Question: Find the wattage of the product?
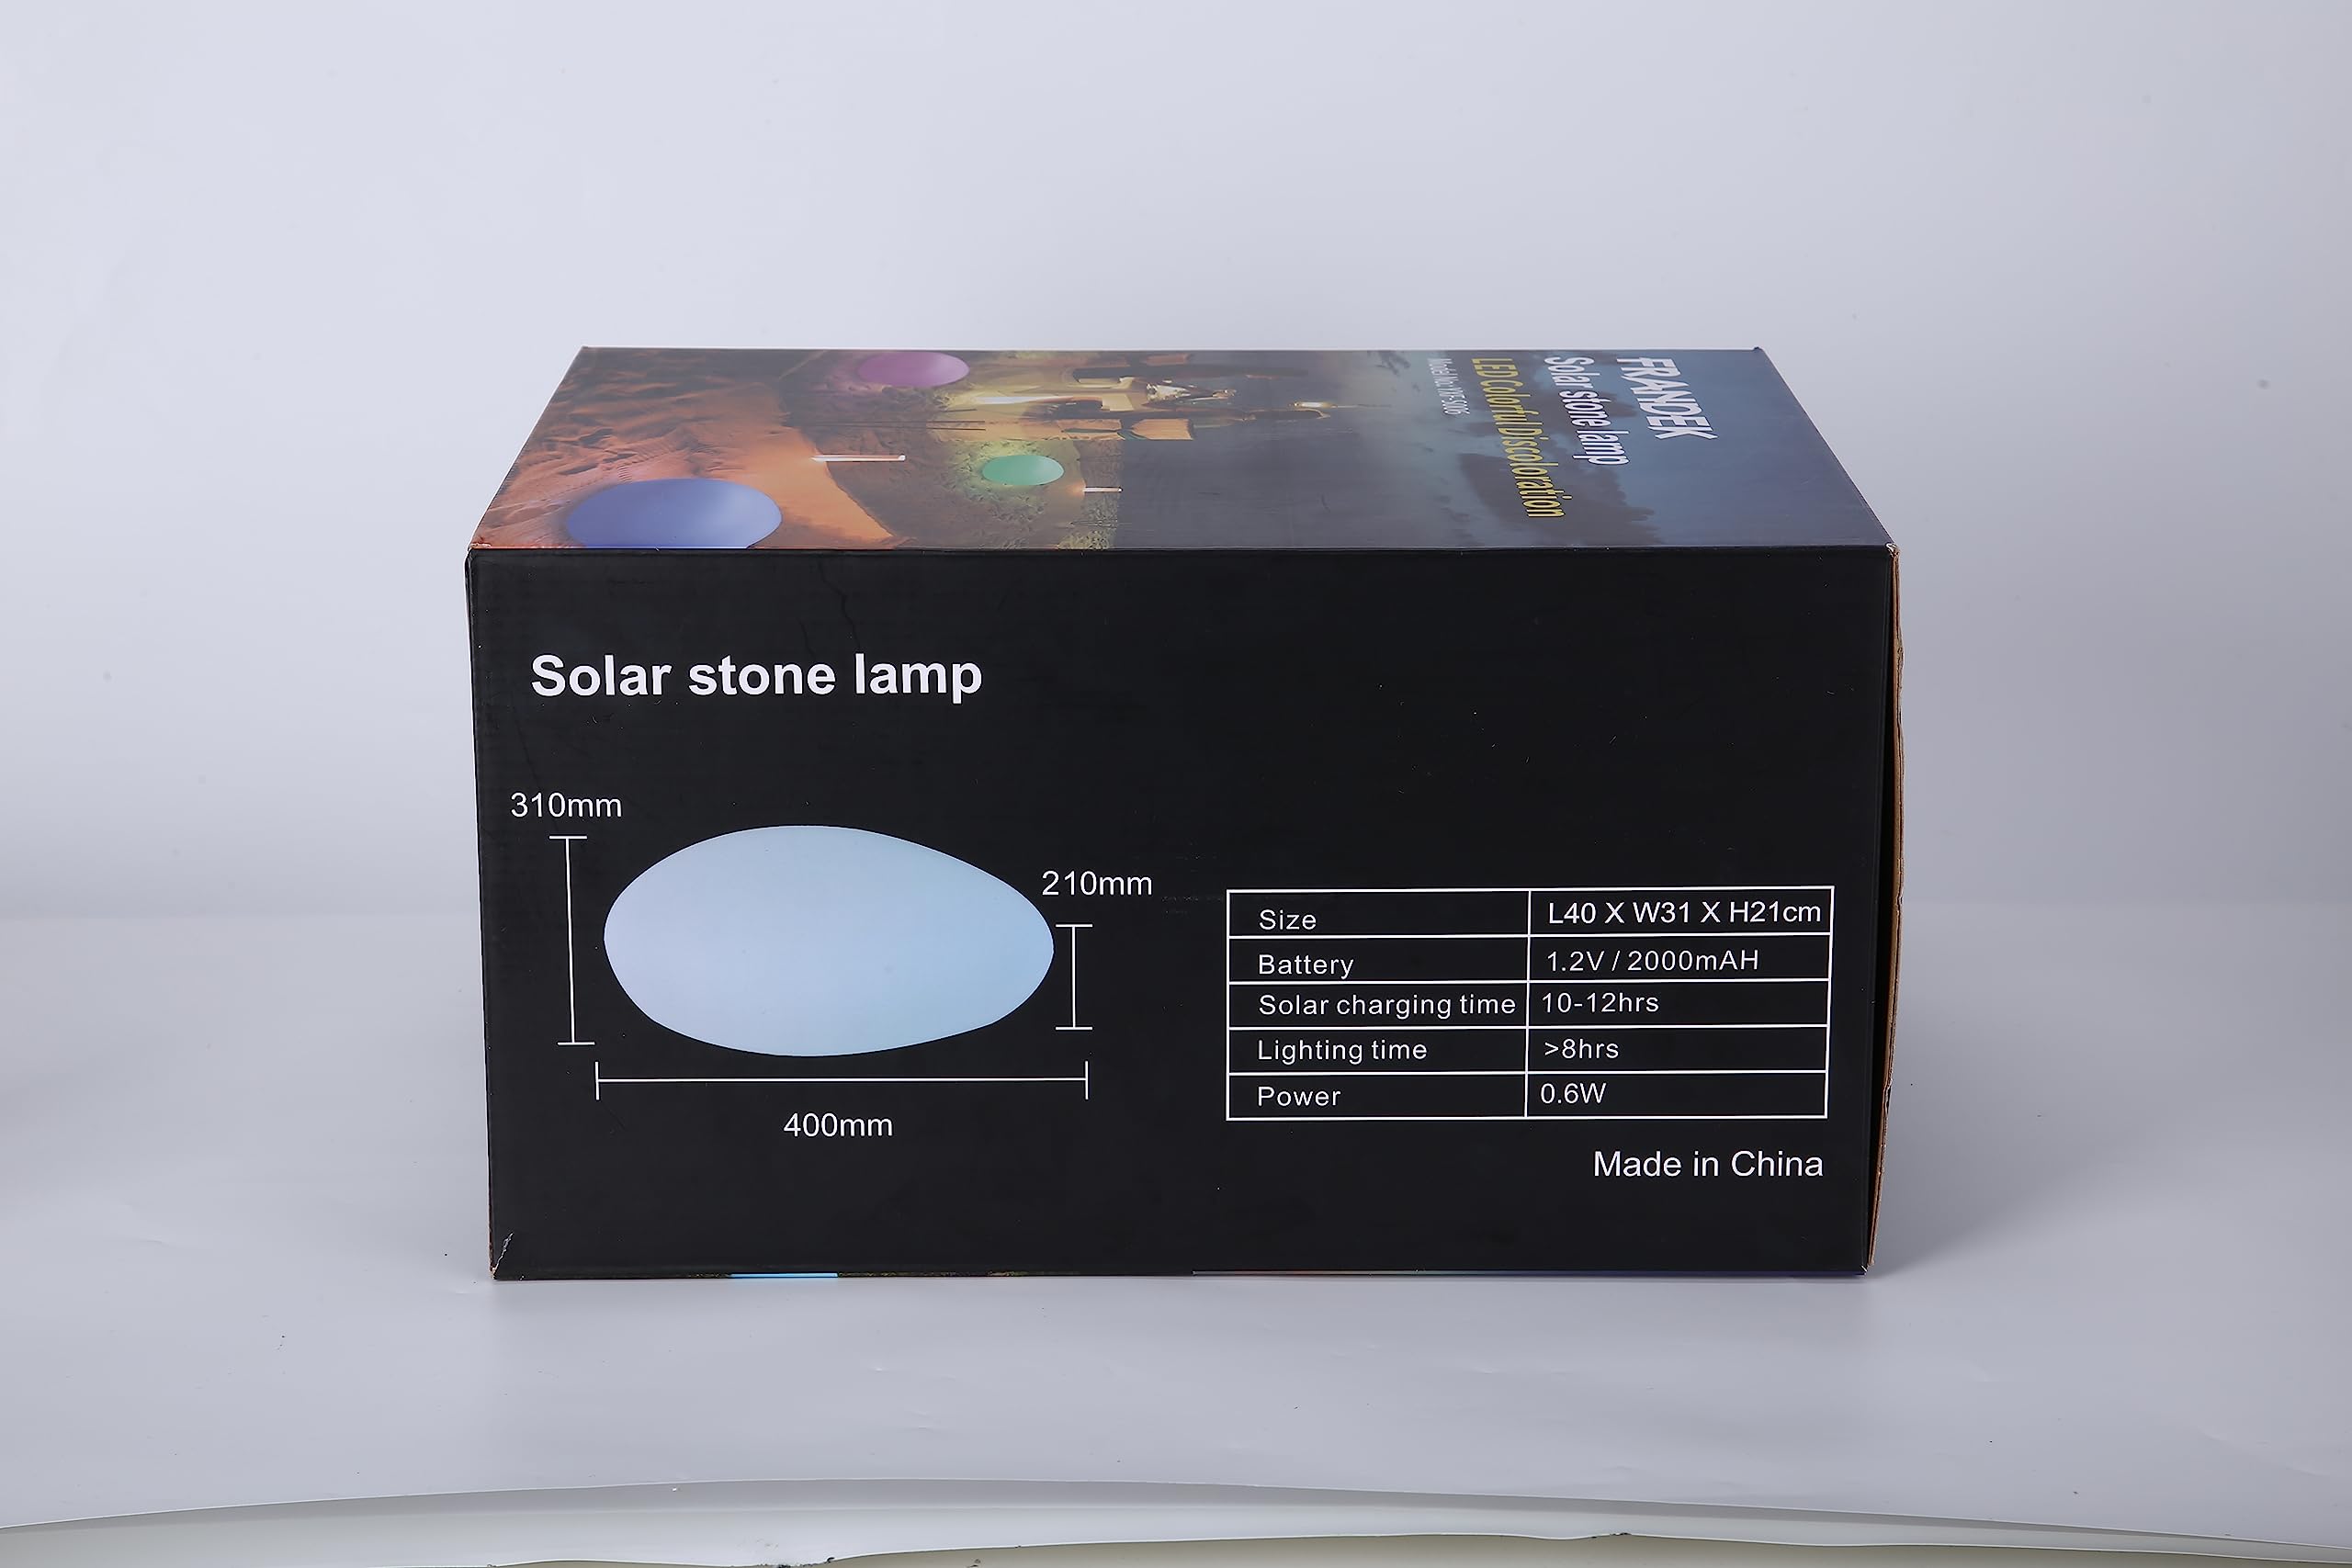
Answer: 0.6 watt